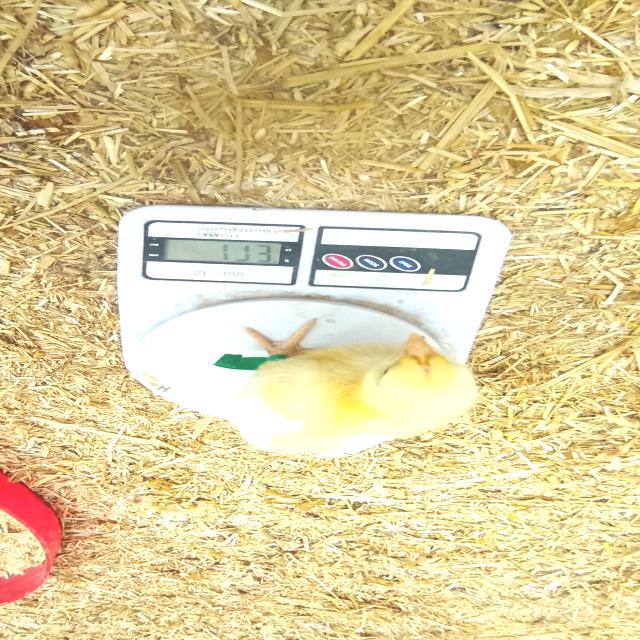
Weight: 173 g